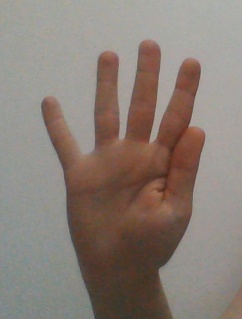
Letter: sheen